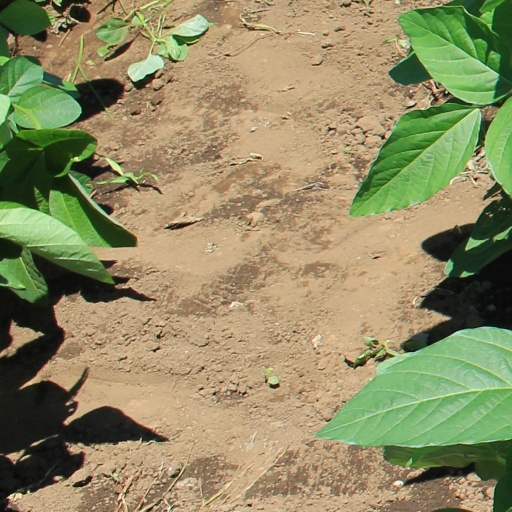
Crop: soybean